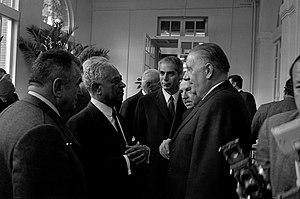
Pas de lieu. Le 23 Avril 1969. Vue de messieurs Poher, Monnerville et Eckoute en pleine discussion en réunion.
Alain Poher, né le 17 avril 1909 à Ablon-sur-Seine et mort le 9 décembre 1996 à Paris, est un homme d'État français.